Aribert (archbishop of Milan)

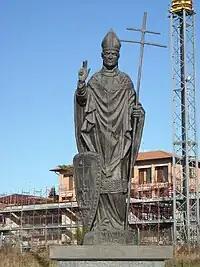
Statue of Aribert, Intimiano, Lombardy, Italy

Aribert (or Heribert) (Italian: "Ariberto da Intimiano", Lombard: "Aribert de Intimian") (Intimiano, between 970 and 980 – Milan, 16 January 1045) was the archbishop of Milan from 1018, a quarrelsome warrior-bishop in an age in which such figures were not uncommon.